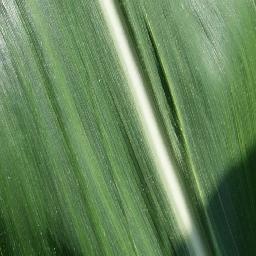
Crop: corn
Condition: (maize)_healthy